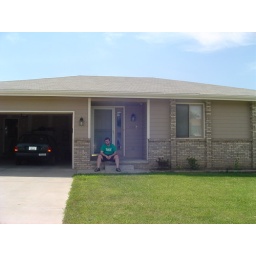
Michael on his new front porch in Lincoln, NE. Note the license plate on the car in the garage.